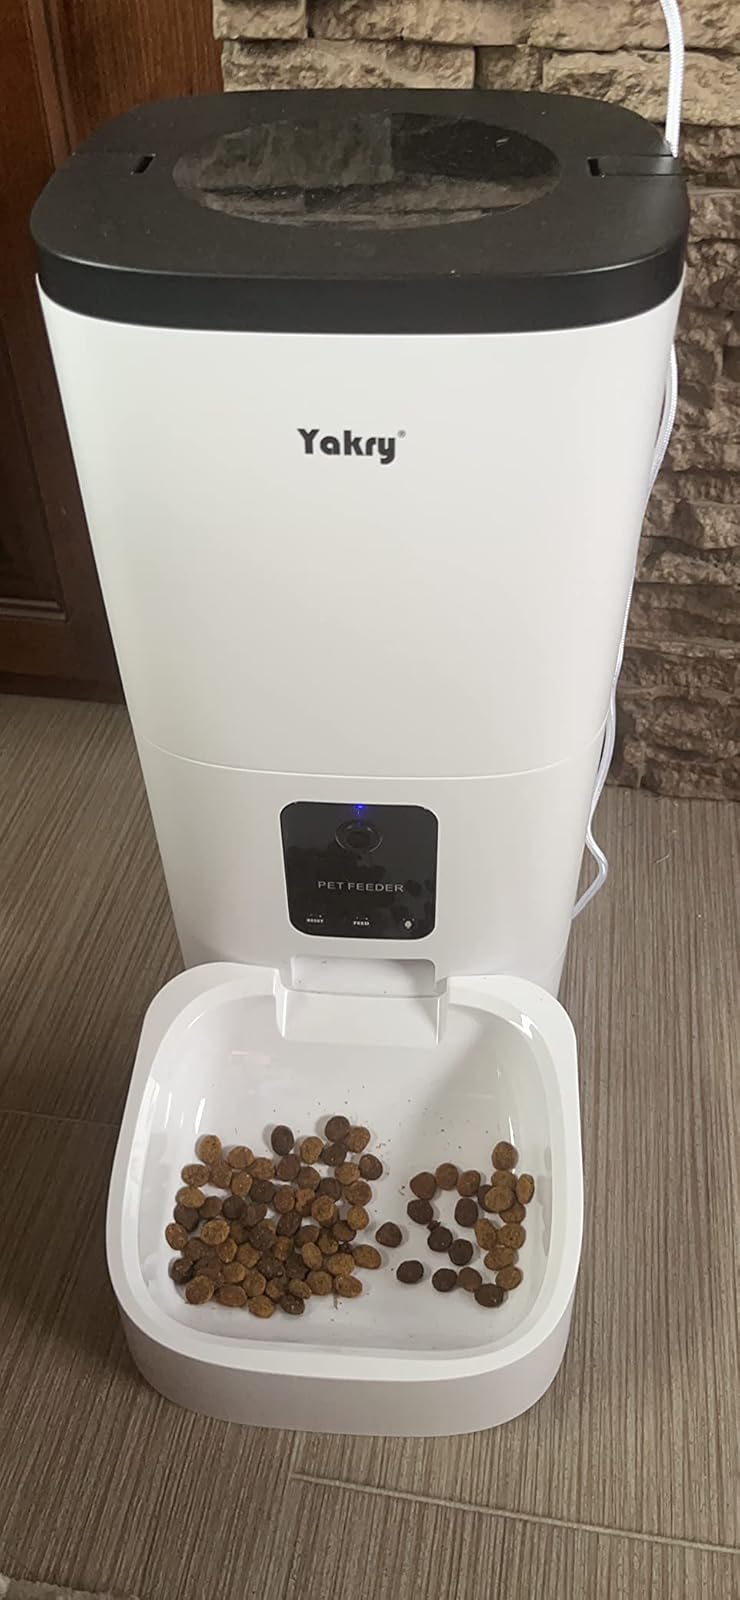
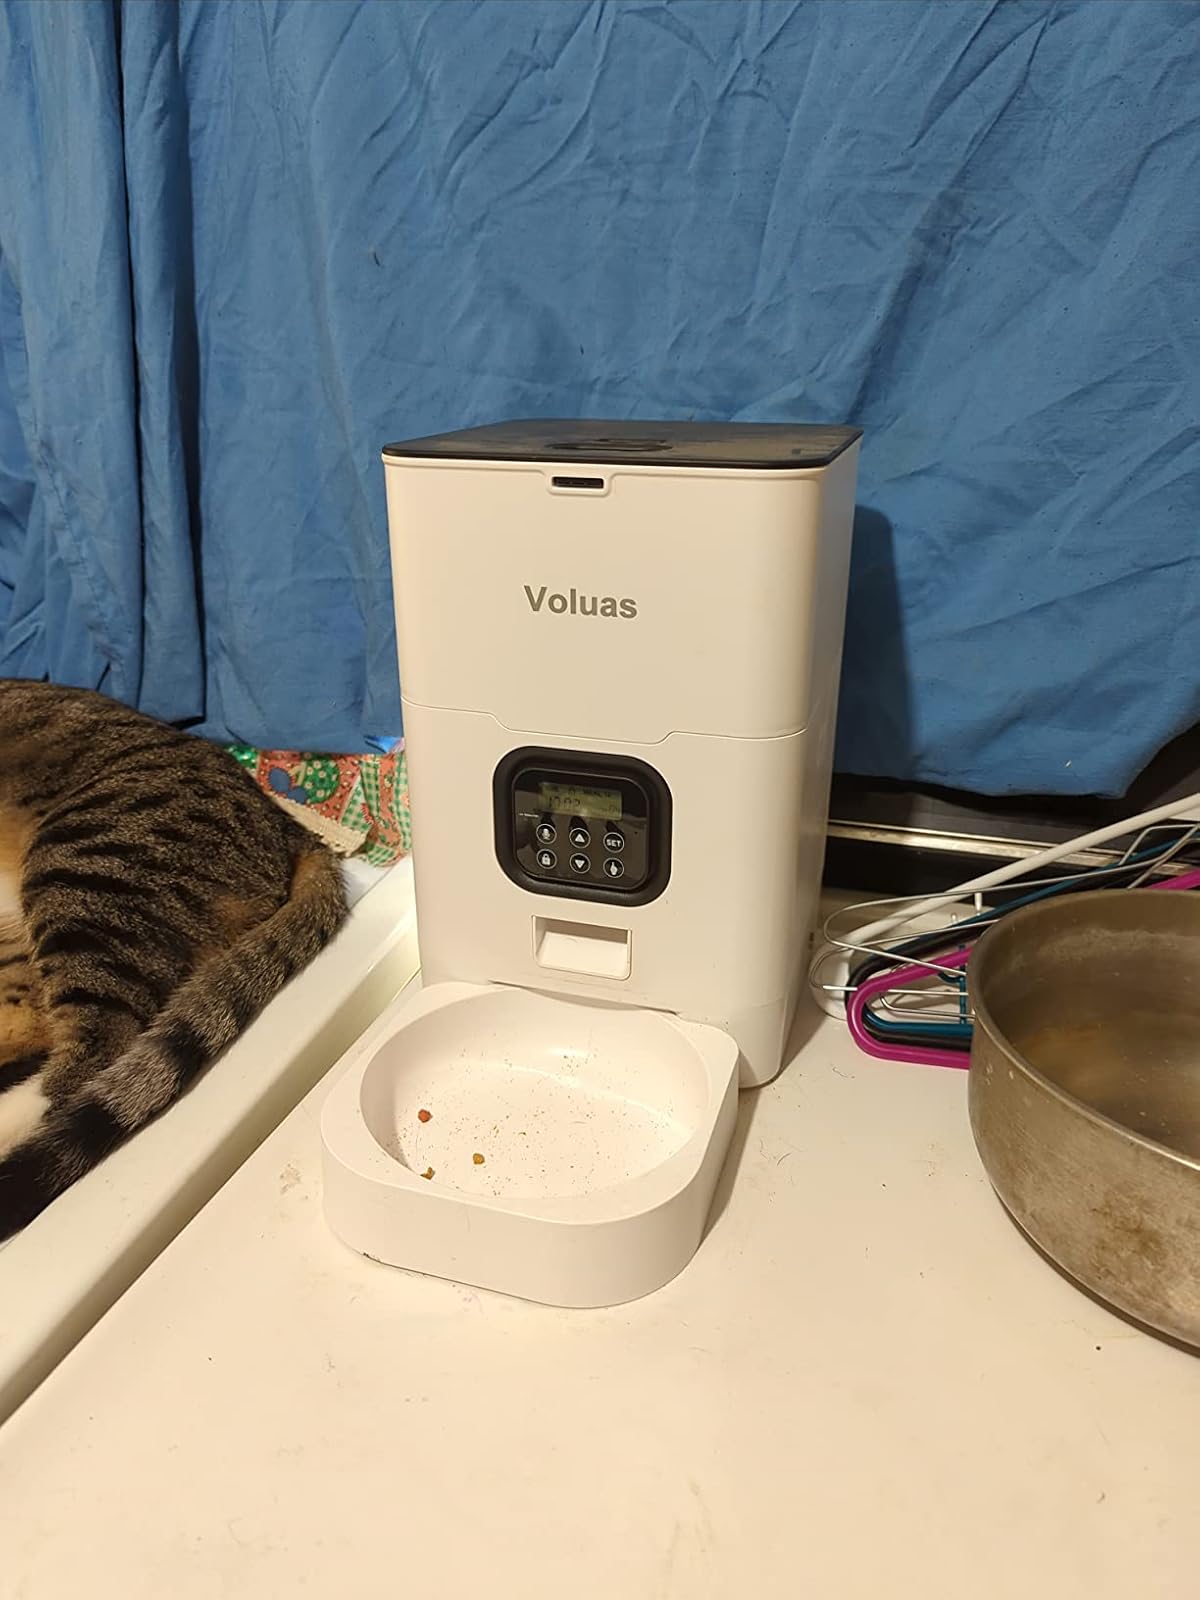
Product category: items_feeder
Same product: no